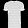
Label: T - shirt / top